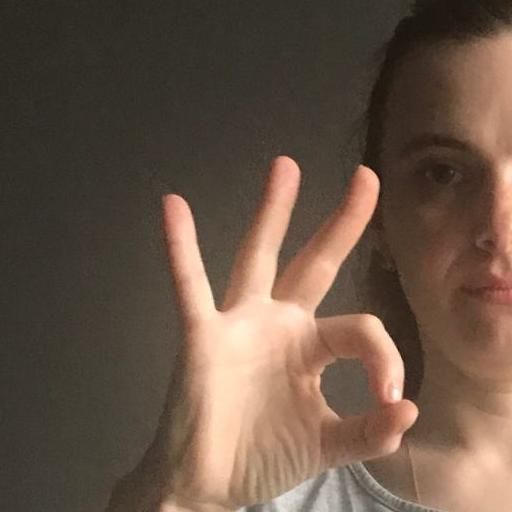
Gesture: ok